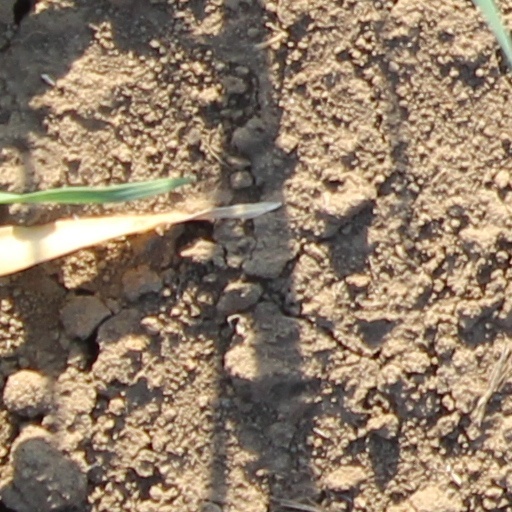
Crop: wheat